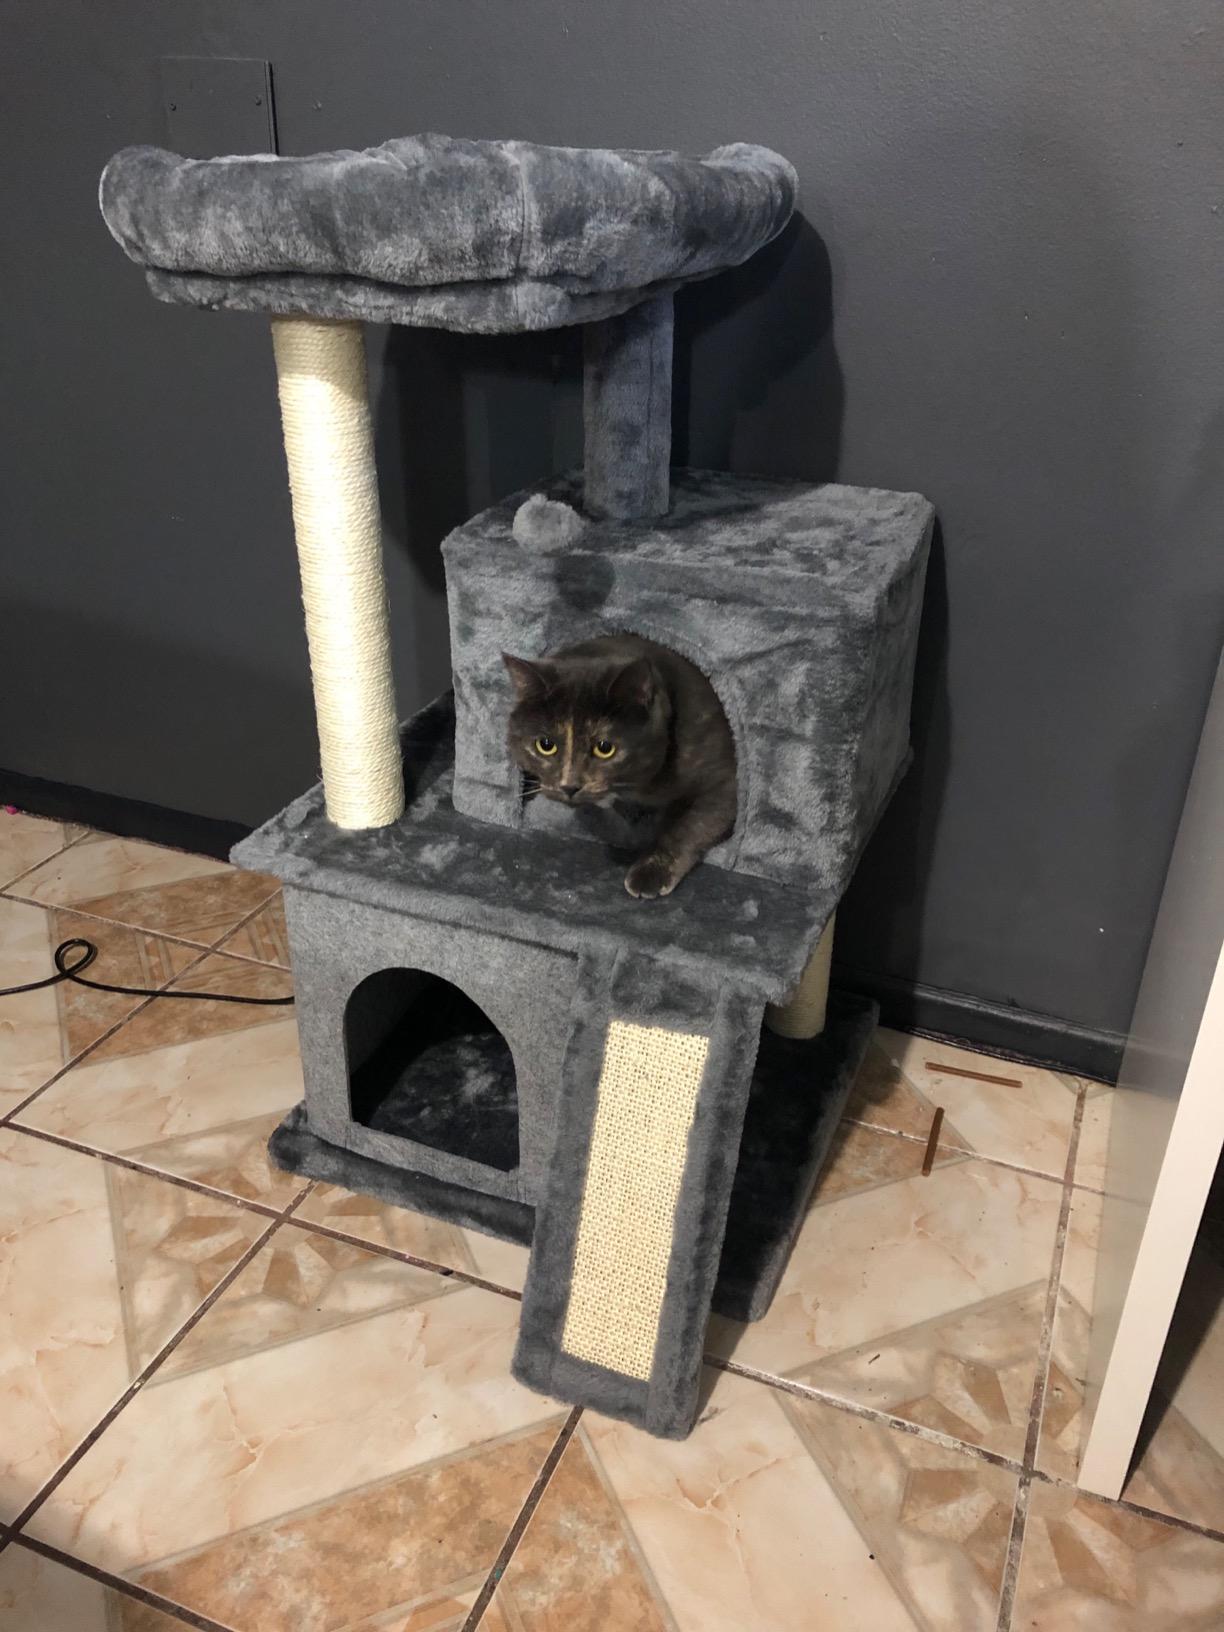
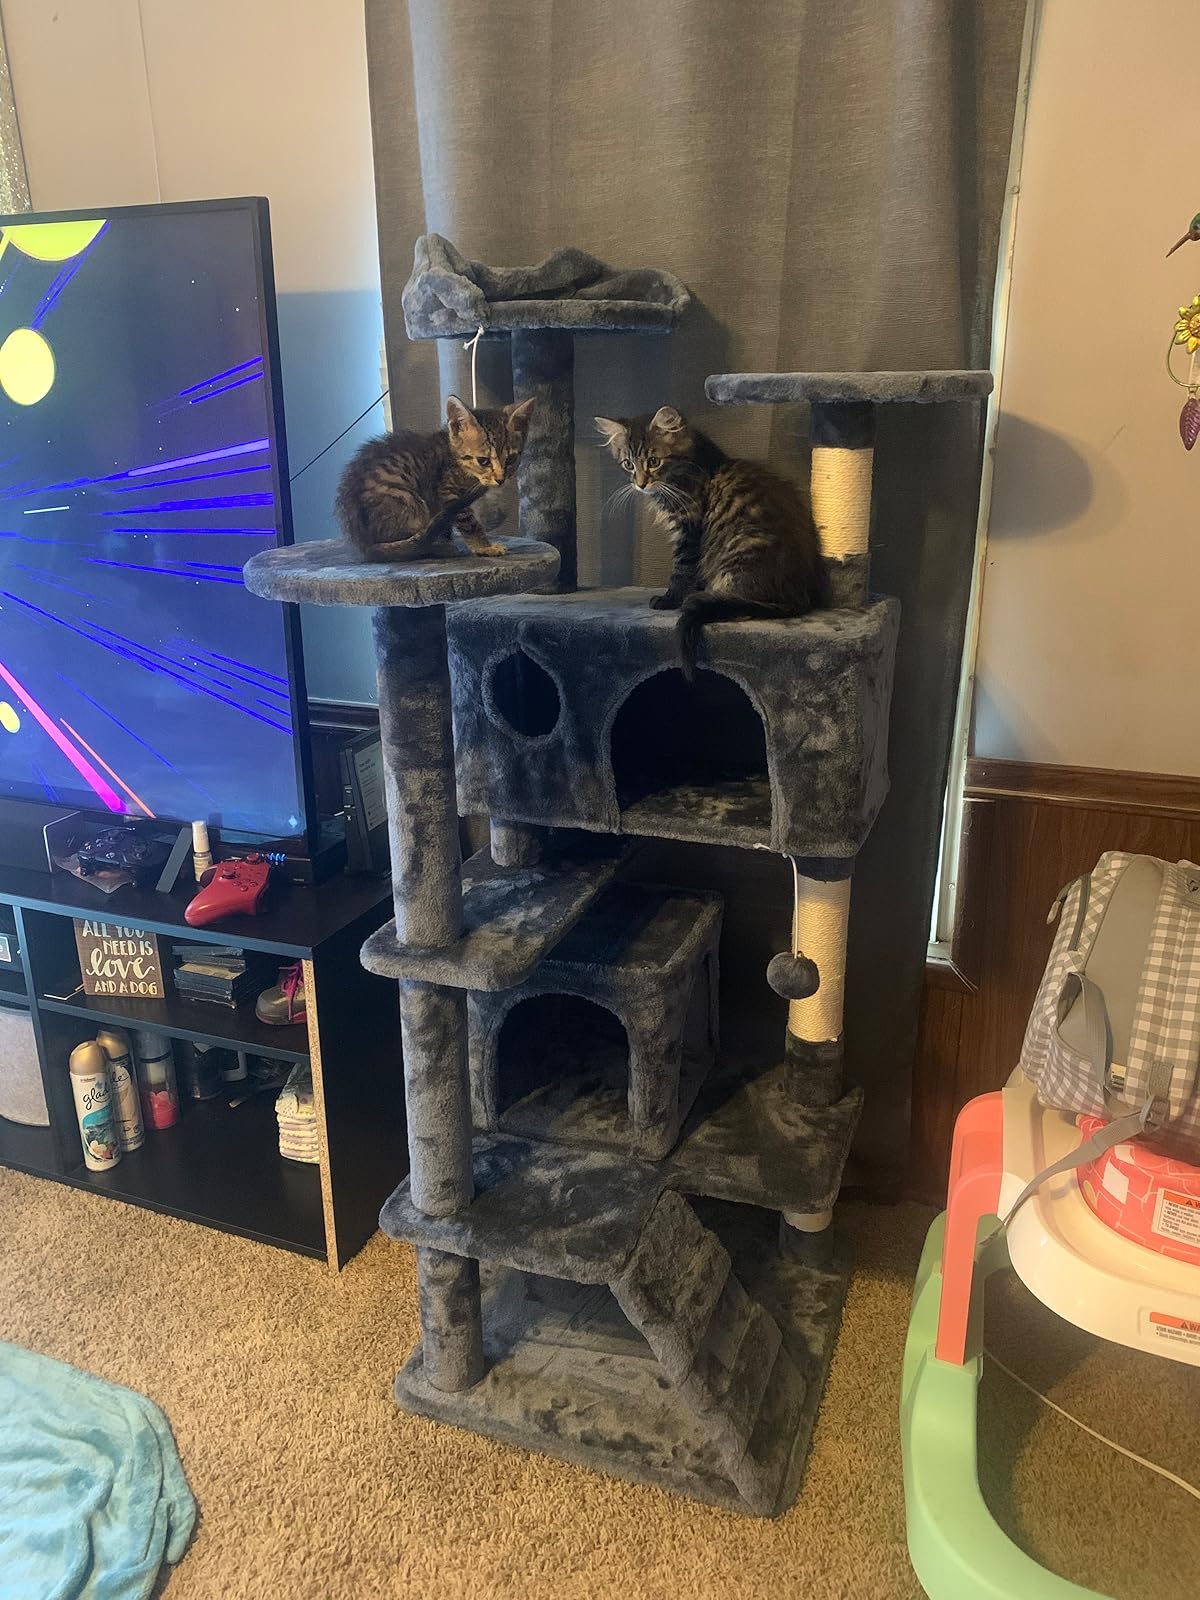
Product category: items_cat tree
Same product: no